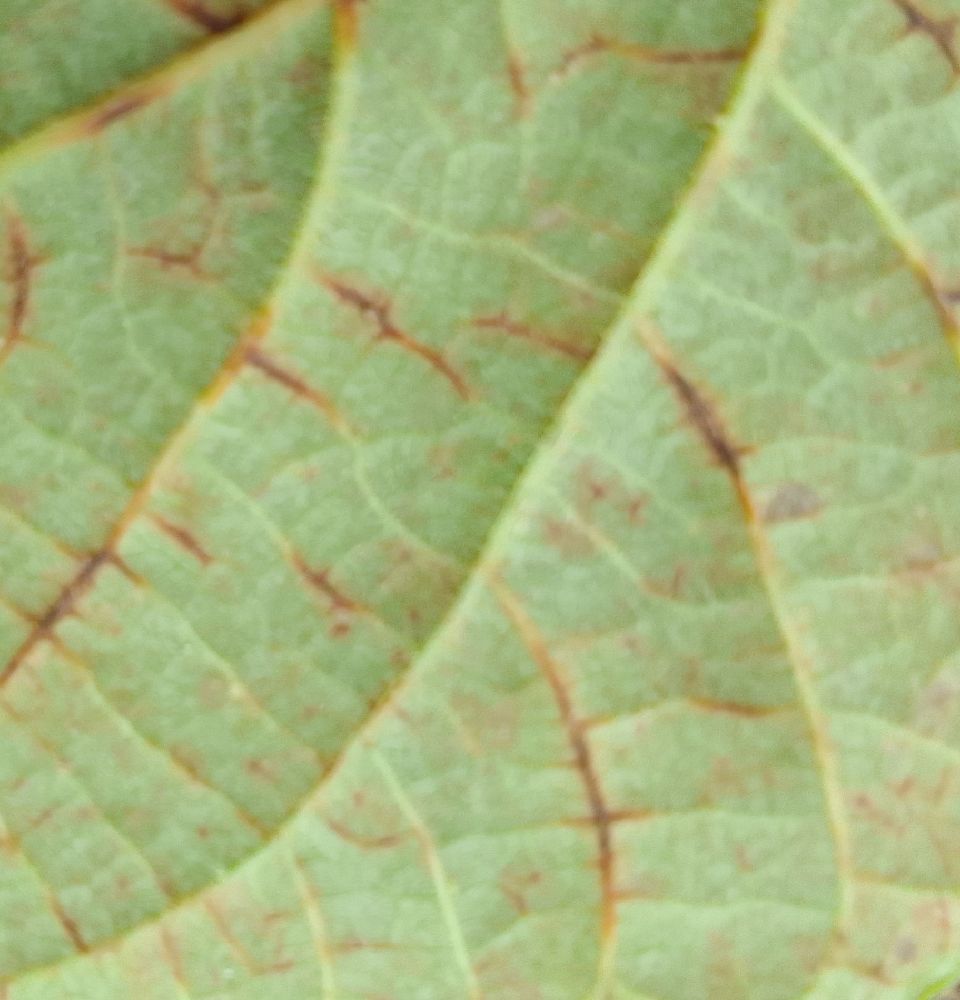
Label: anthracnose